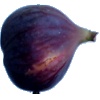
Label: Fig 1